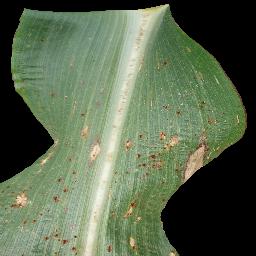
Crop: corn
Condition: (maize)_common_rust